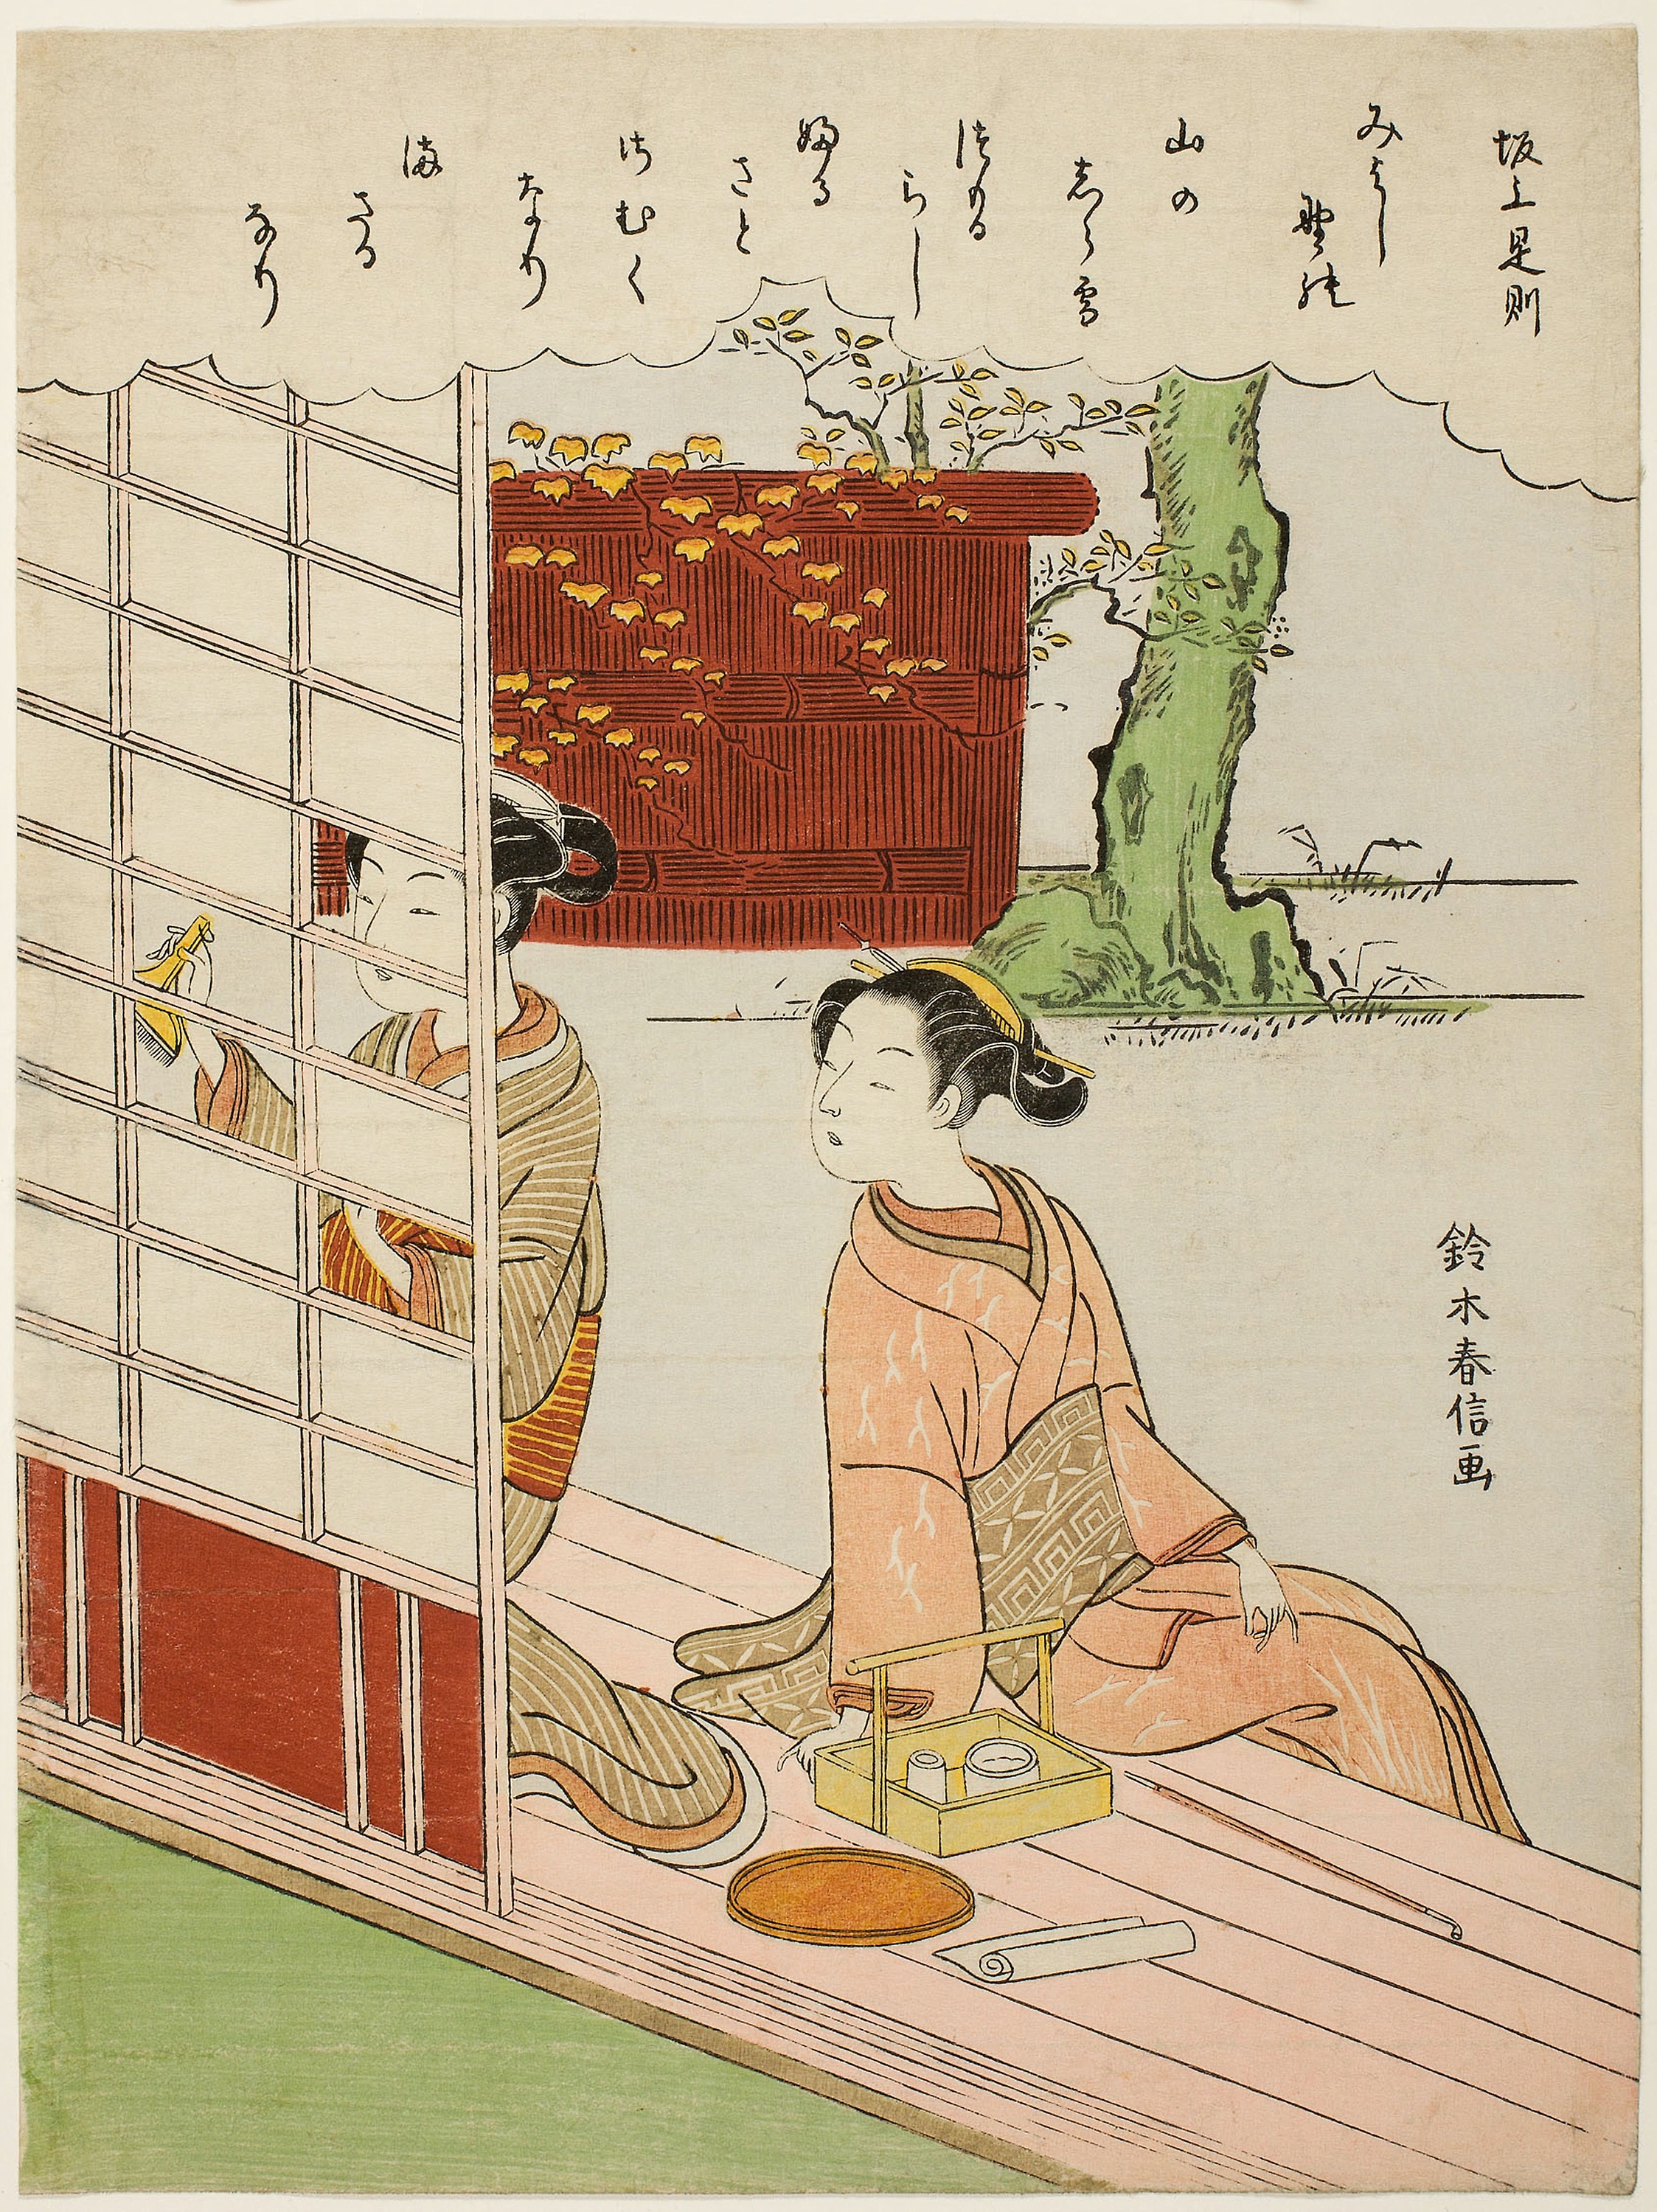
organism, illustration, art